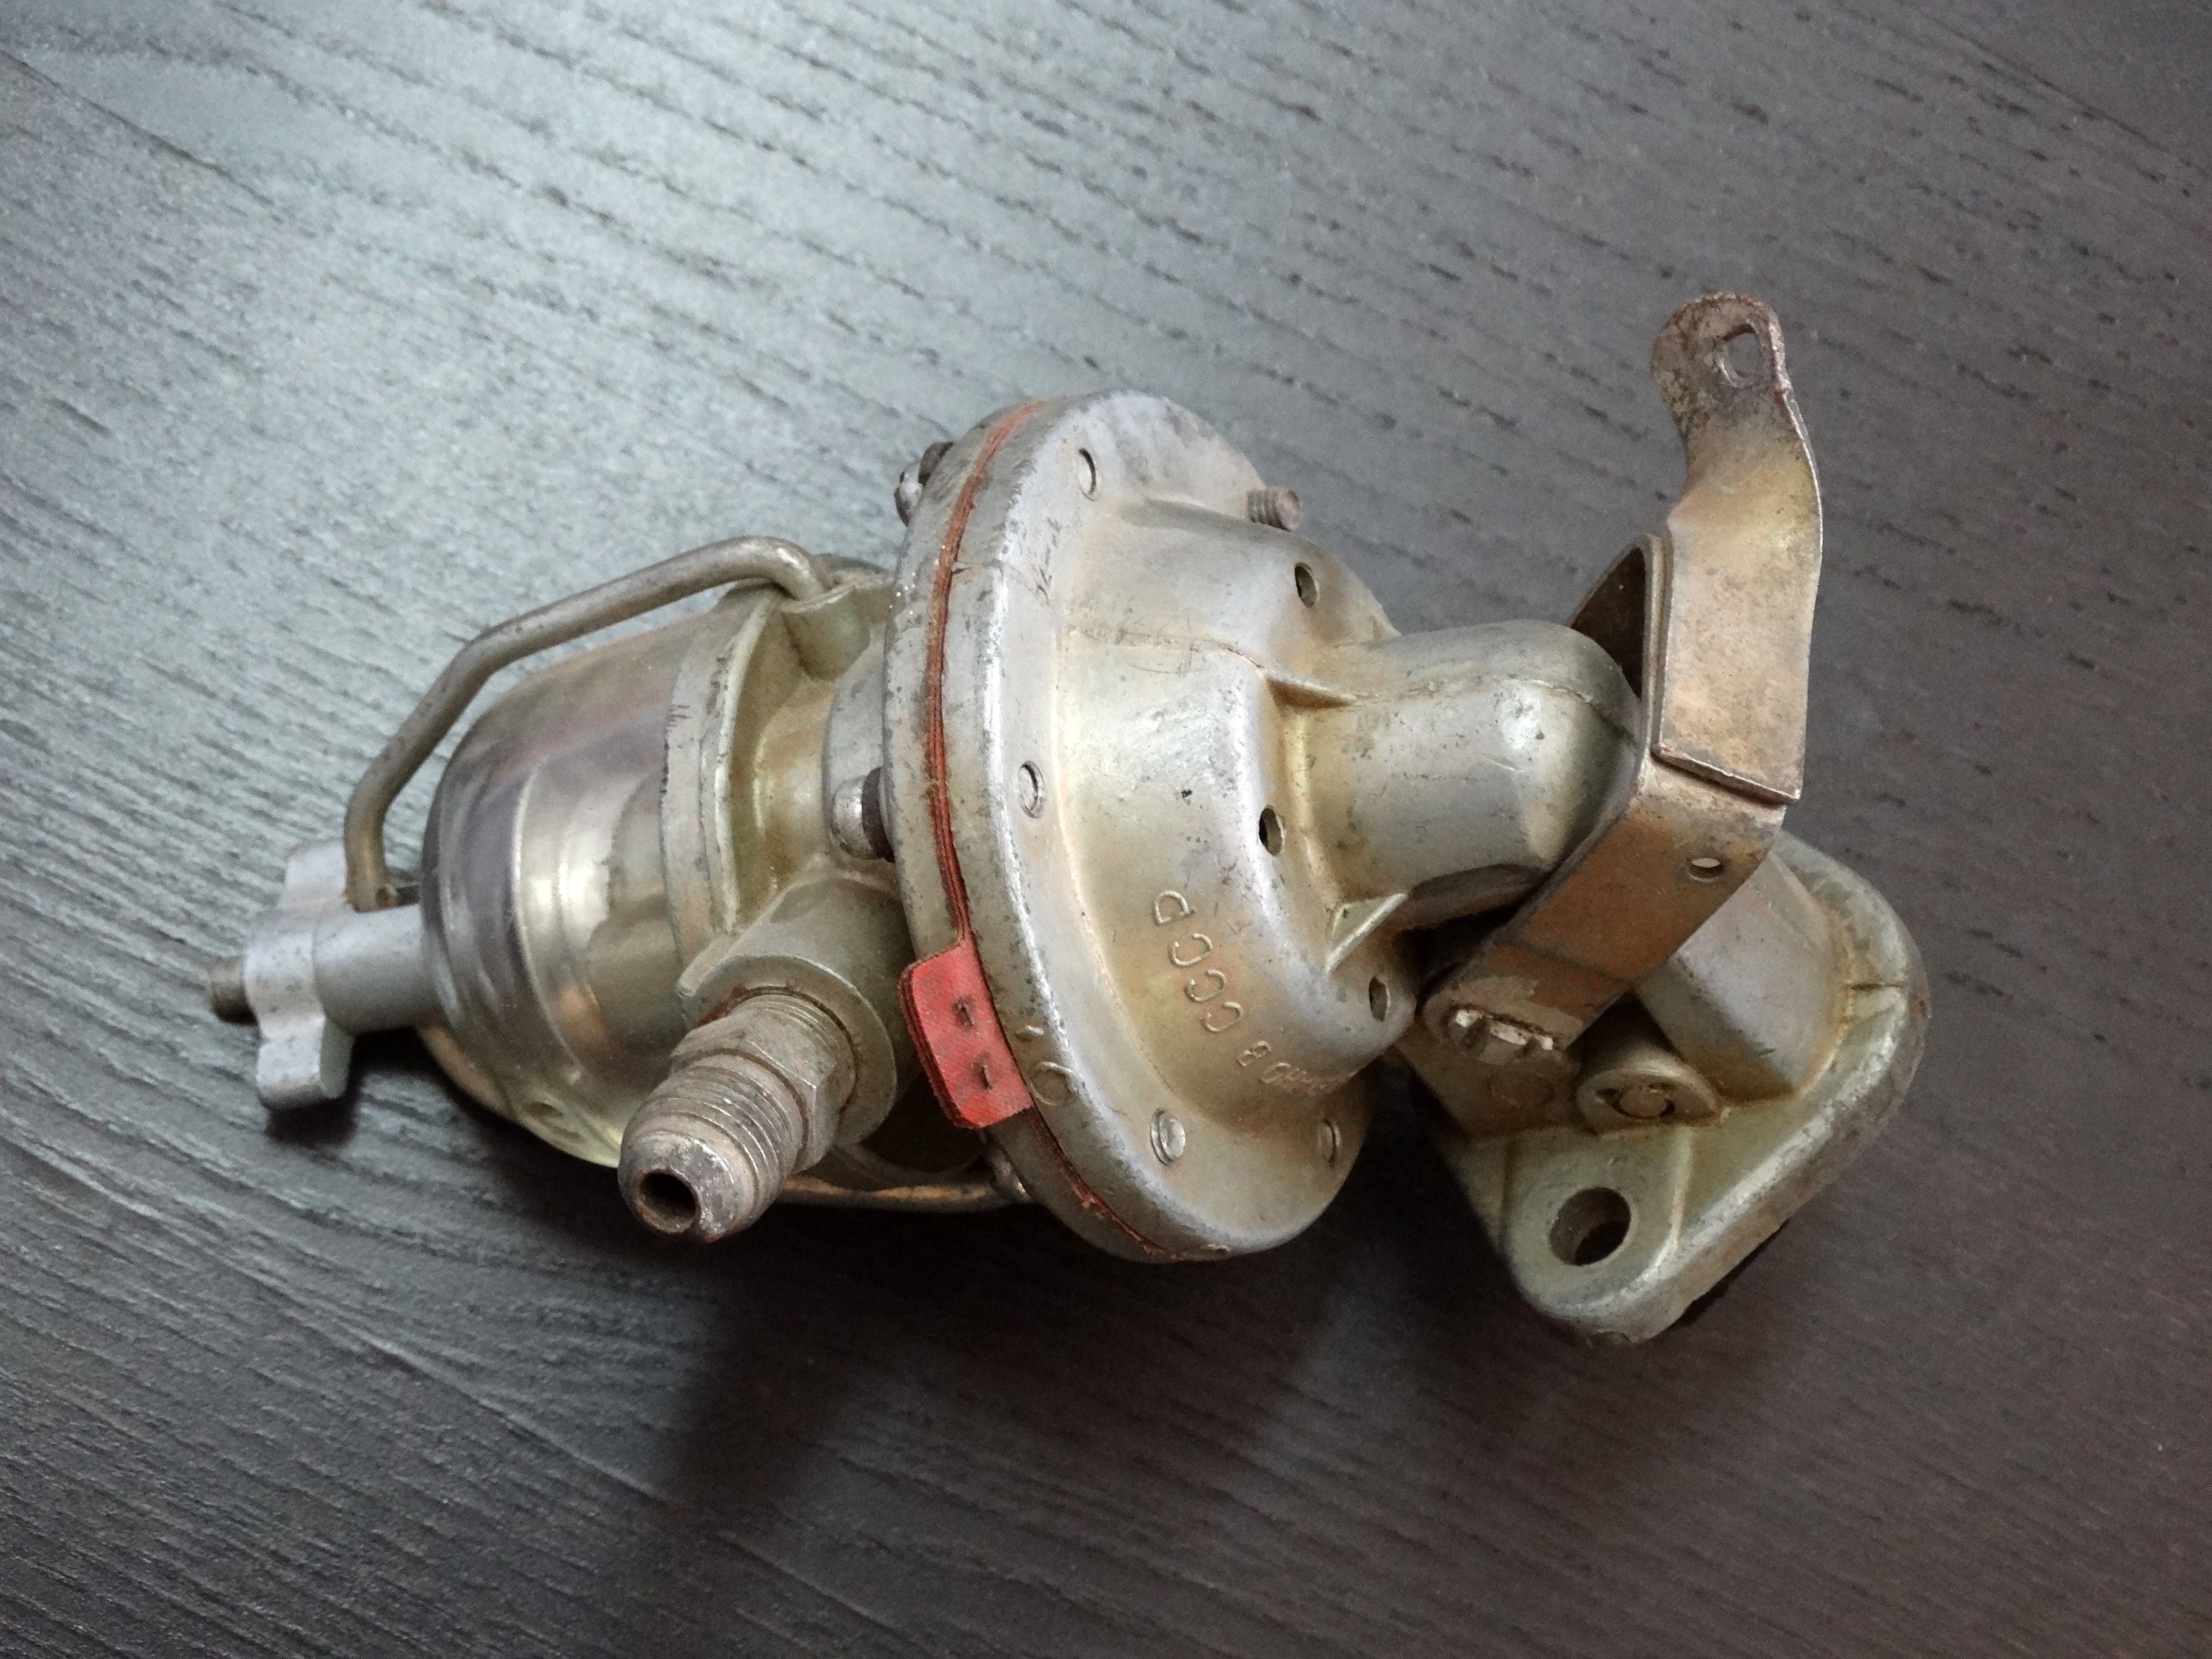
wheel, metal, machine, pump, mechanical, engine, piece, component, auto part, gearing, aircraft engine, automotive engine part